Mount Catherine

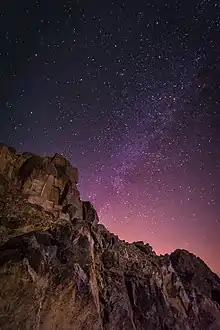
Mount Catherine rocks

The name is derived from the Christian tradition that angels transported to this mountain the body of the martyred Saint Catherine of Alexandria.